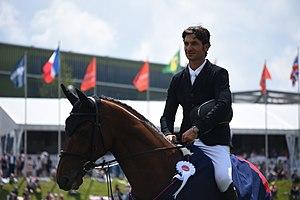
Corbinian est un cheval hongre Westphalien bai, monté en saut d'obstacles par le cavalier suisse Steve Guerdat. C'est un fils de Cornet Obolensky.
Steve Guerdat, né le 10 juin 1982 à Bassecourt, est un cavalier suisse de saut d'obstacles, champion olympique individuel aux Jeux olympiques d'été de 2012 à Londres, Champion d'Europe ou encore triple vainqueur de la Finale Coupe du Monde